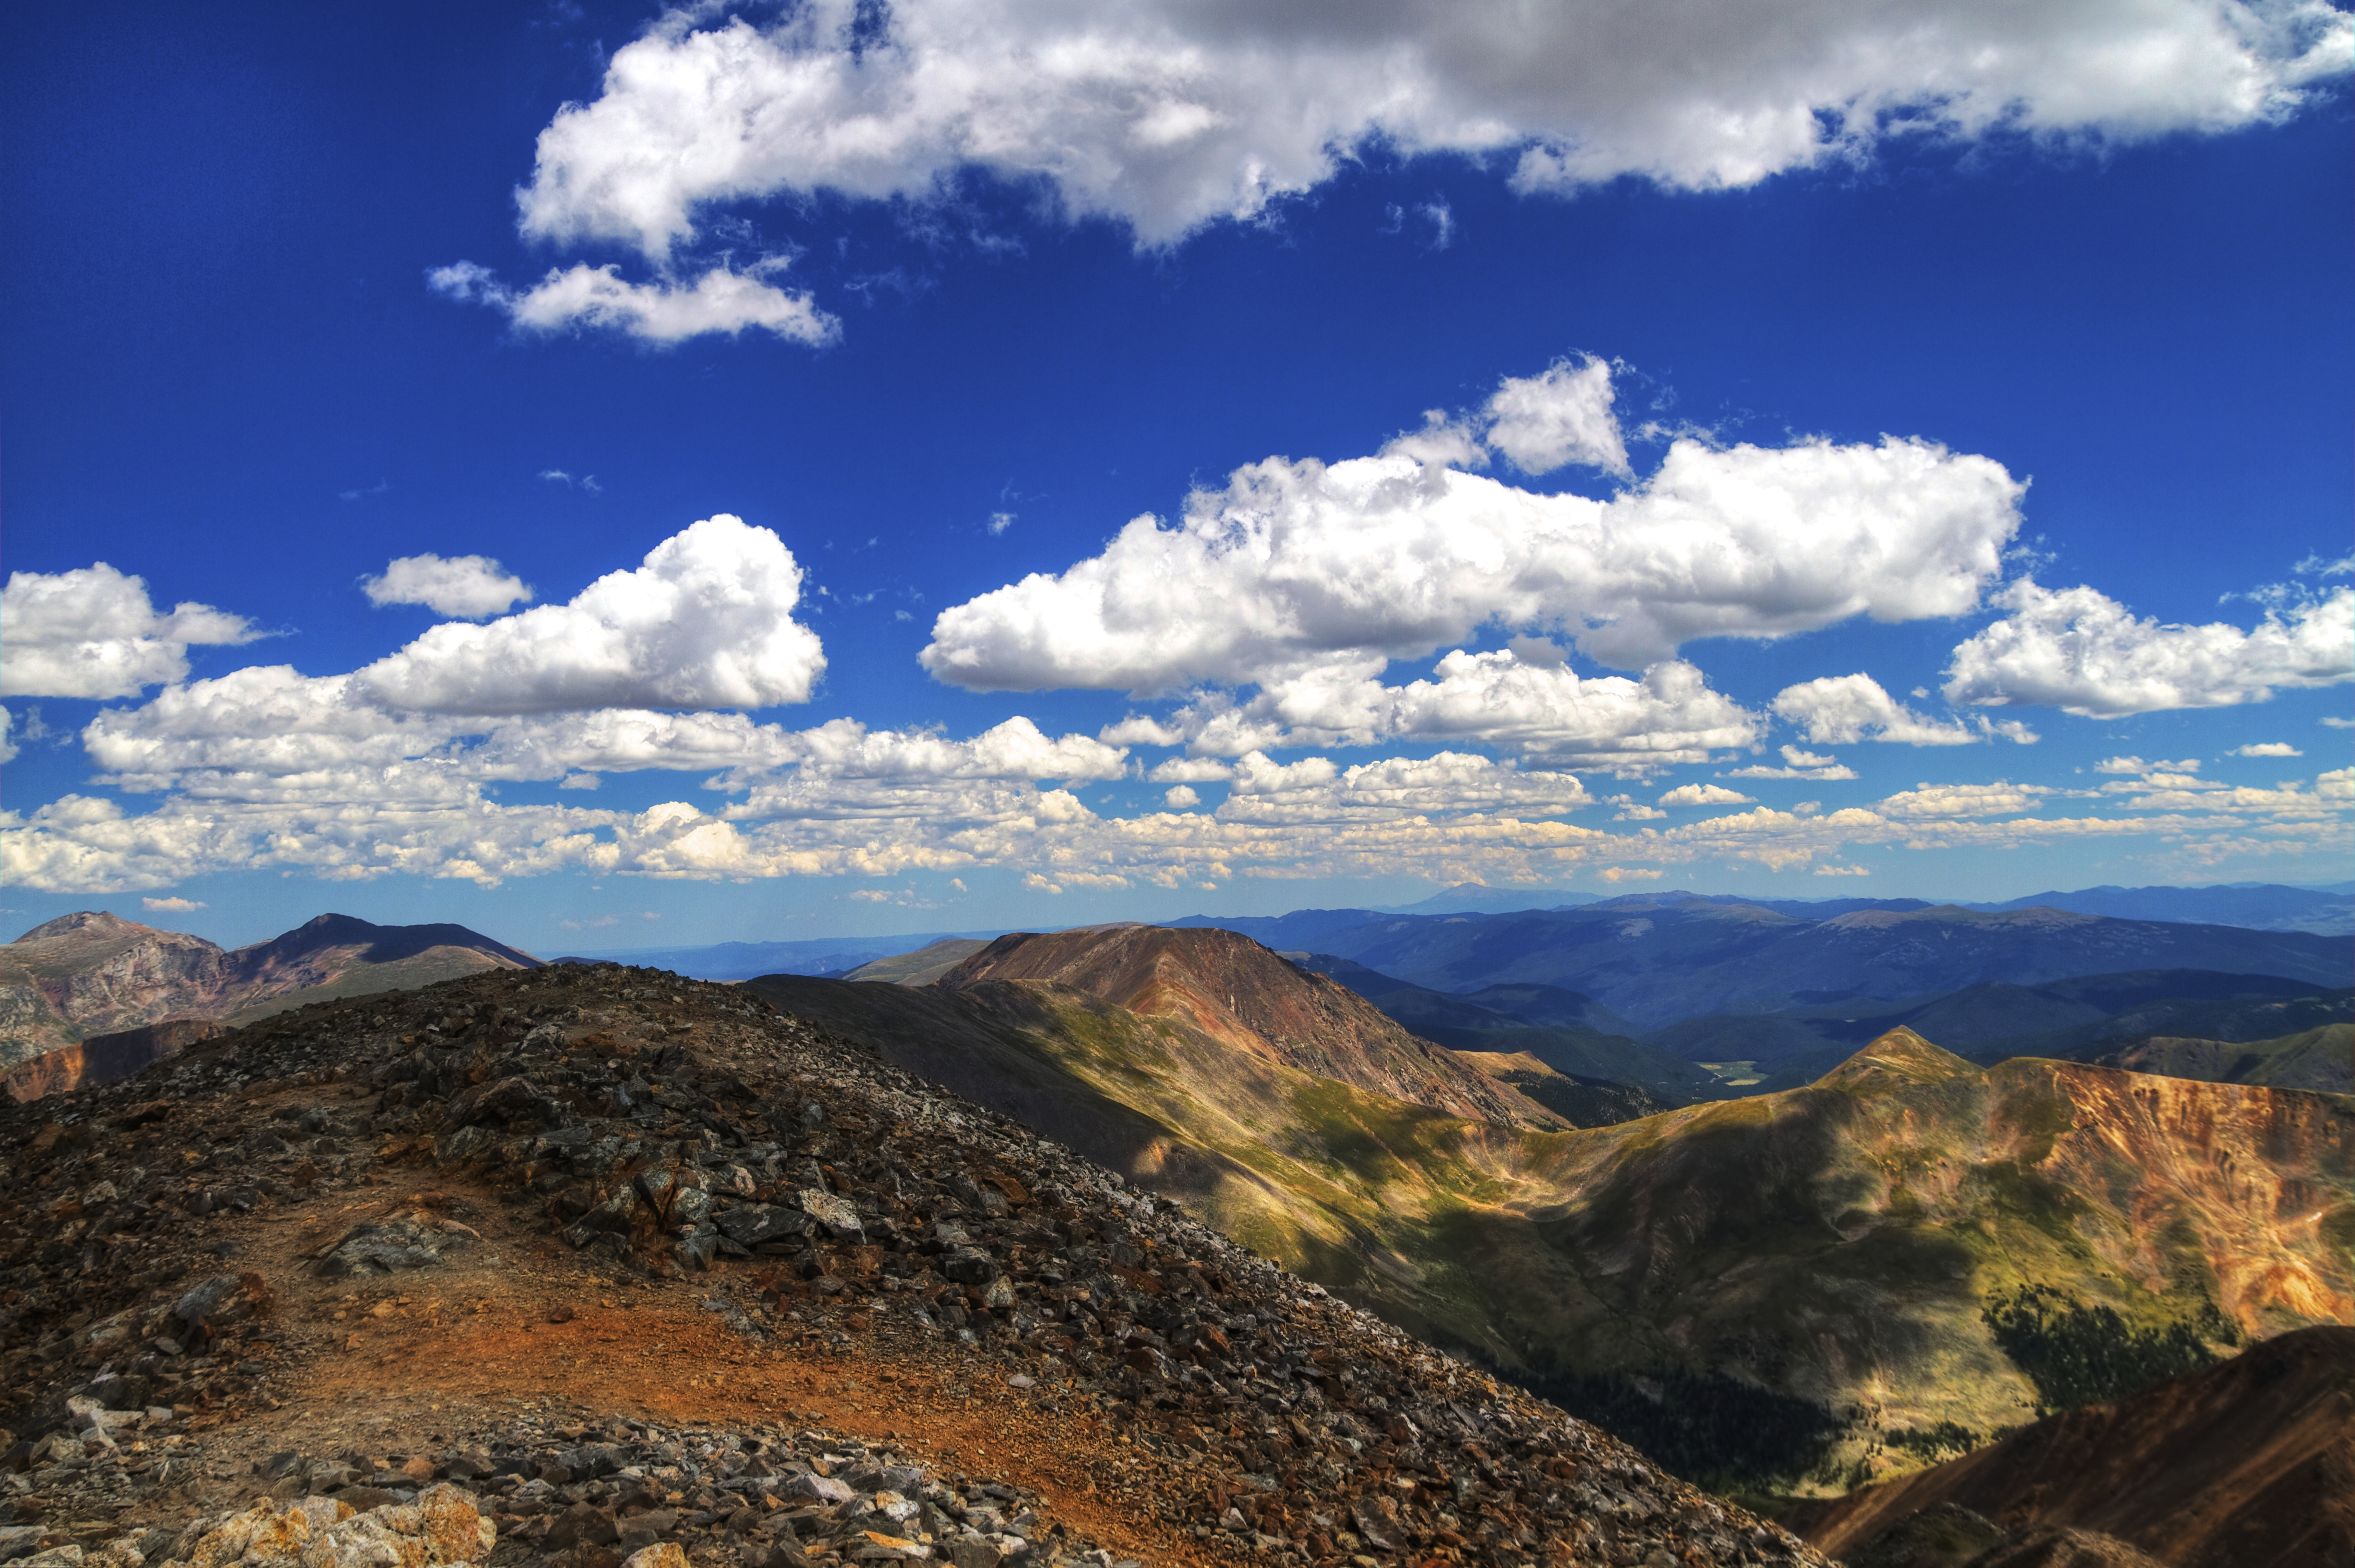
landscape, nature, horizon, wilderness, mountain, cloud, sky, hill, peak, valley, mountain range, natural, canon, blue, rocky, ridge, summit, eos, colorado, mountains, alps, canon7d, plateau, 7d, scape, county, fell, vibrant, tamron1750, loch, co, 14er, grays, landform, meteorological phenomenon, geographical feature, mountainous landforms